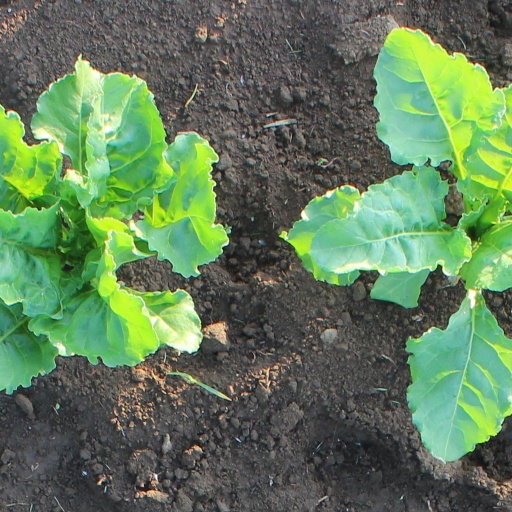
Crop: sugar beet